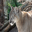
Label: leopard